BAC One-Eleven

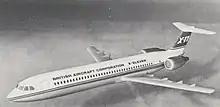
The BAC X-Eleven would have been stretched for up to 160 seats and powered by larger CFM56 or JT10D turbofans.

In 1967 a larger 119-seat version was introduced as the One-Eleven 500 (also known as Super One-Eleven). This "stretched" version was delayed for at least a year while its launch customer BEA assessed its requirements. This gave competing US aircraft (the Douglas DC-9 and Boeing 737) the opportunity to compensate for the One-Eleven's early penetration of the US domestic market. The British aircraft's initial one-year advantage now turned into a one-year delay, and the stretched series 500 failed to sell in the US. The type saw service with Cayman Airways and Leeward Islands Air Transport (LIAT) in the Caribbean with Cayman Airways operating the series 500 on scheduled services to Houston, Texas (IAH) and Miami, Florida (MIA), and LIAT flying its series 500s into San Juan, Puerto Rico (SJU). Bahamasair also operated the stretched 500 model with service between Nassau (NAS) and Miami among other routes while Guatemalan carrier Aviateca operated its series 500 aircraft into both Miami and New Orleans, Louisiana (MSY). Costa Rican airline LACSA operated the series 500 as well on its services to Miami. Another air carrier which operated the series 500 into Miami was Belize Airways Ltd.